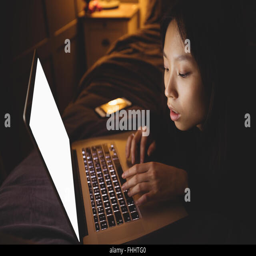
person using laptop lying on the bed